Monochord

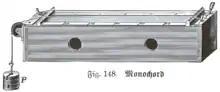
Monochord

A sonometer is a diagnostic instrument used to measure the tension, frequency or density of vibrations. They are used in medical settings to test both hearing and bone density. A sonometer, or audiometer, is used to determine hearing sensitivity, while a clinical bone sonometer measures bone density to help determine such conditions as the risk of osteoporosis.